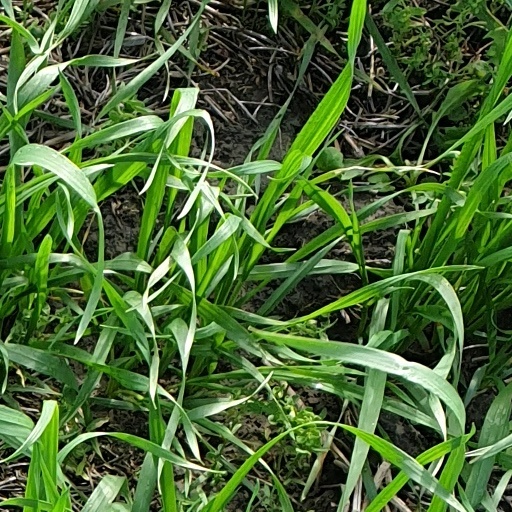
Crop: wheat